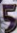
Number: 5